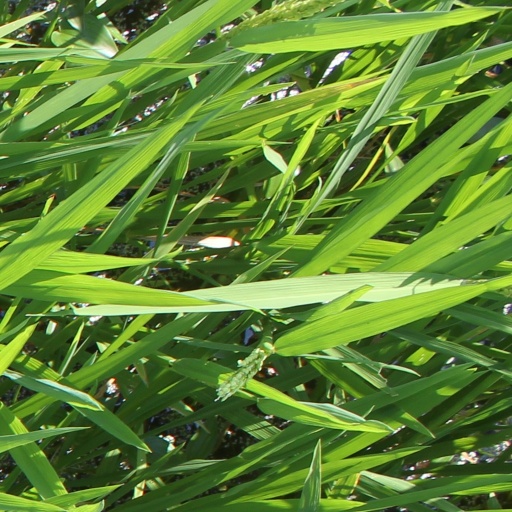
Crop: rice